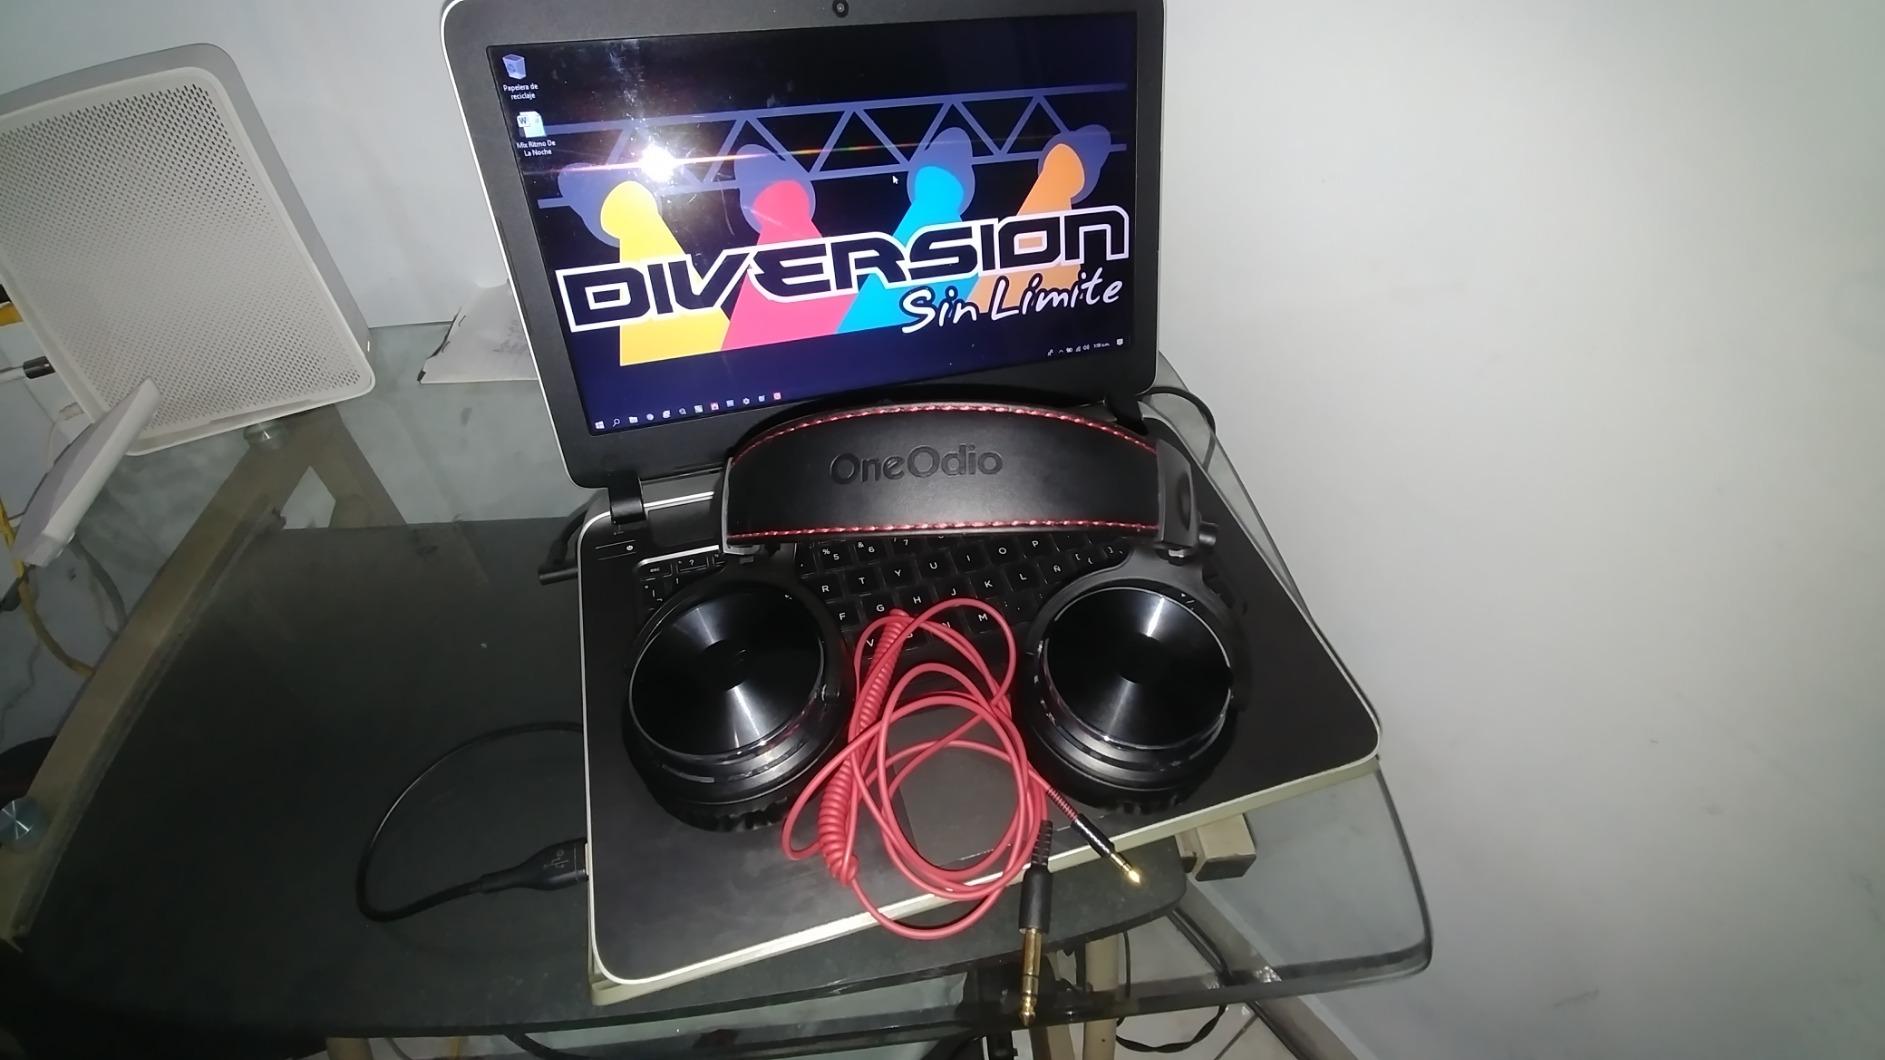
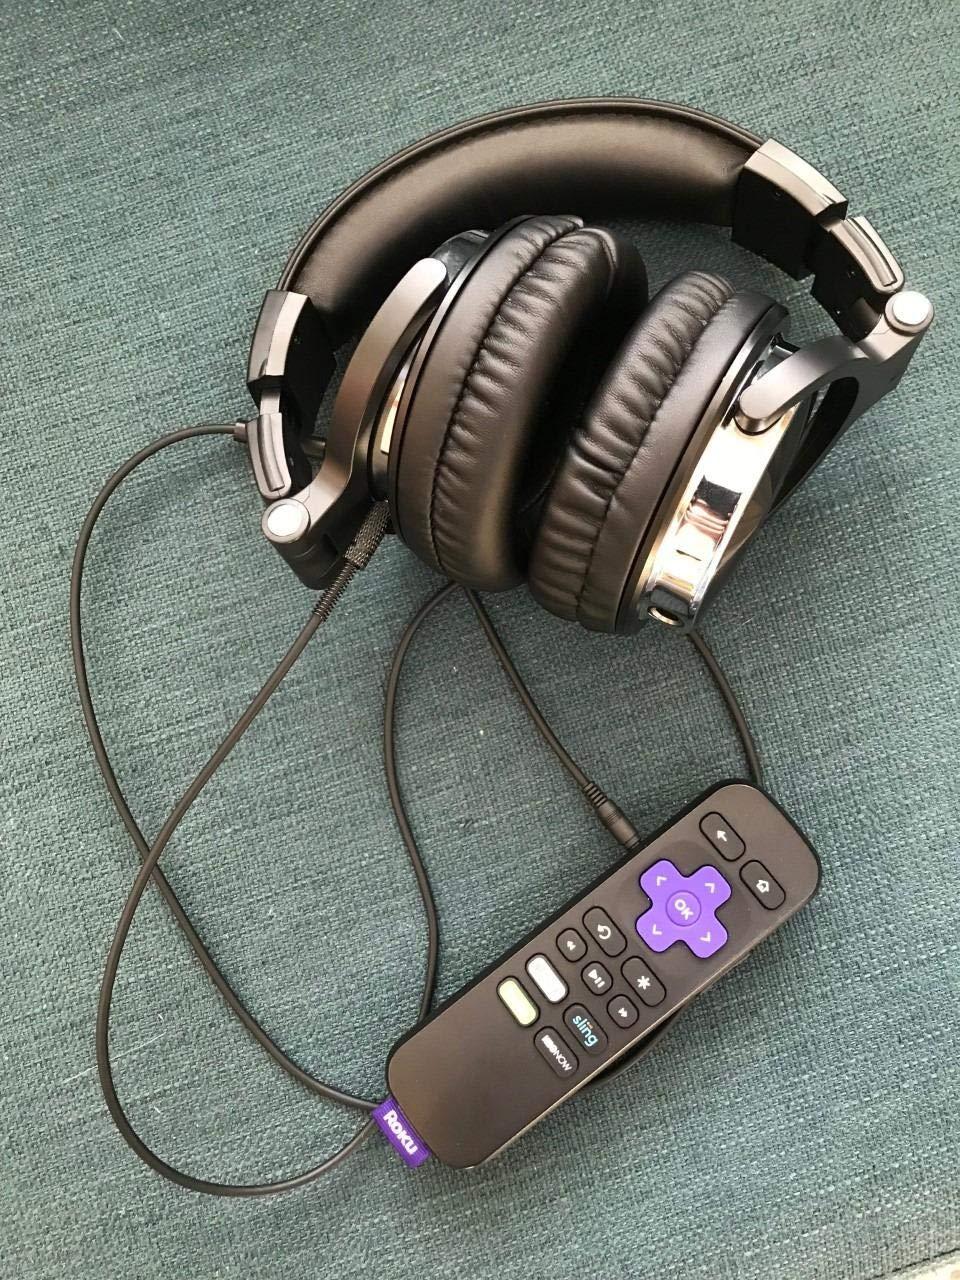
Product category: headphones
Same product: yes